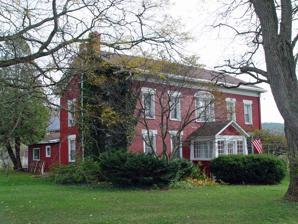
Building: Nathaniel Bishop Collins House
Country: United States of America
Year built: 1830
Historic house in New York, United States United States historic place Nathaniel Bishop Collins House U.S. National Register of Historic Places Show map of New York Show map of the United States Location NY 38, Berkshire, New York Coordinates 42°18′40″N 76°11′4″W / 42.31111°N 76.18444°W / 42.31111; -76.18444 Area 2.3 acres (0.93 ha) Built 1830 ; 195 years ago ( 1830 ) Architectural style Federal MPS Berkshire MRA NRHP reference No. 84003096 Added to NRHP July 02, 1984 Nathaniel Bishop Collins House is a historic home located at Berkshire in Tioga County, New York . It is a two-story, five-bay center hall, Federal style house built of brick above a stone foundation.  The house was built about 1830. Also on the property is a contributing mid-19th-century carriage barn , a lean-to shed, and an early 20th-century chicken house . It was listed on the National Register of Historic Places in 1984. References